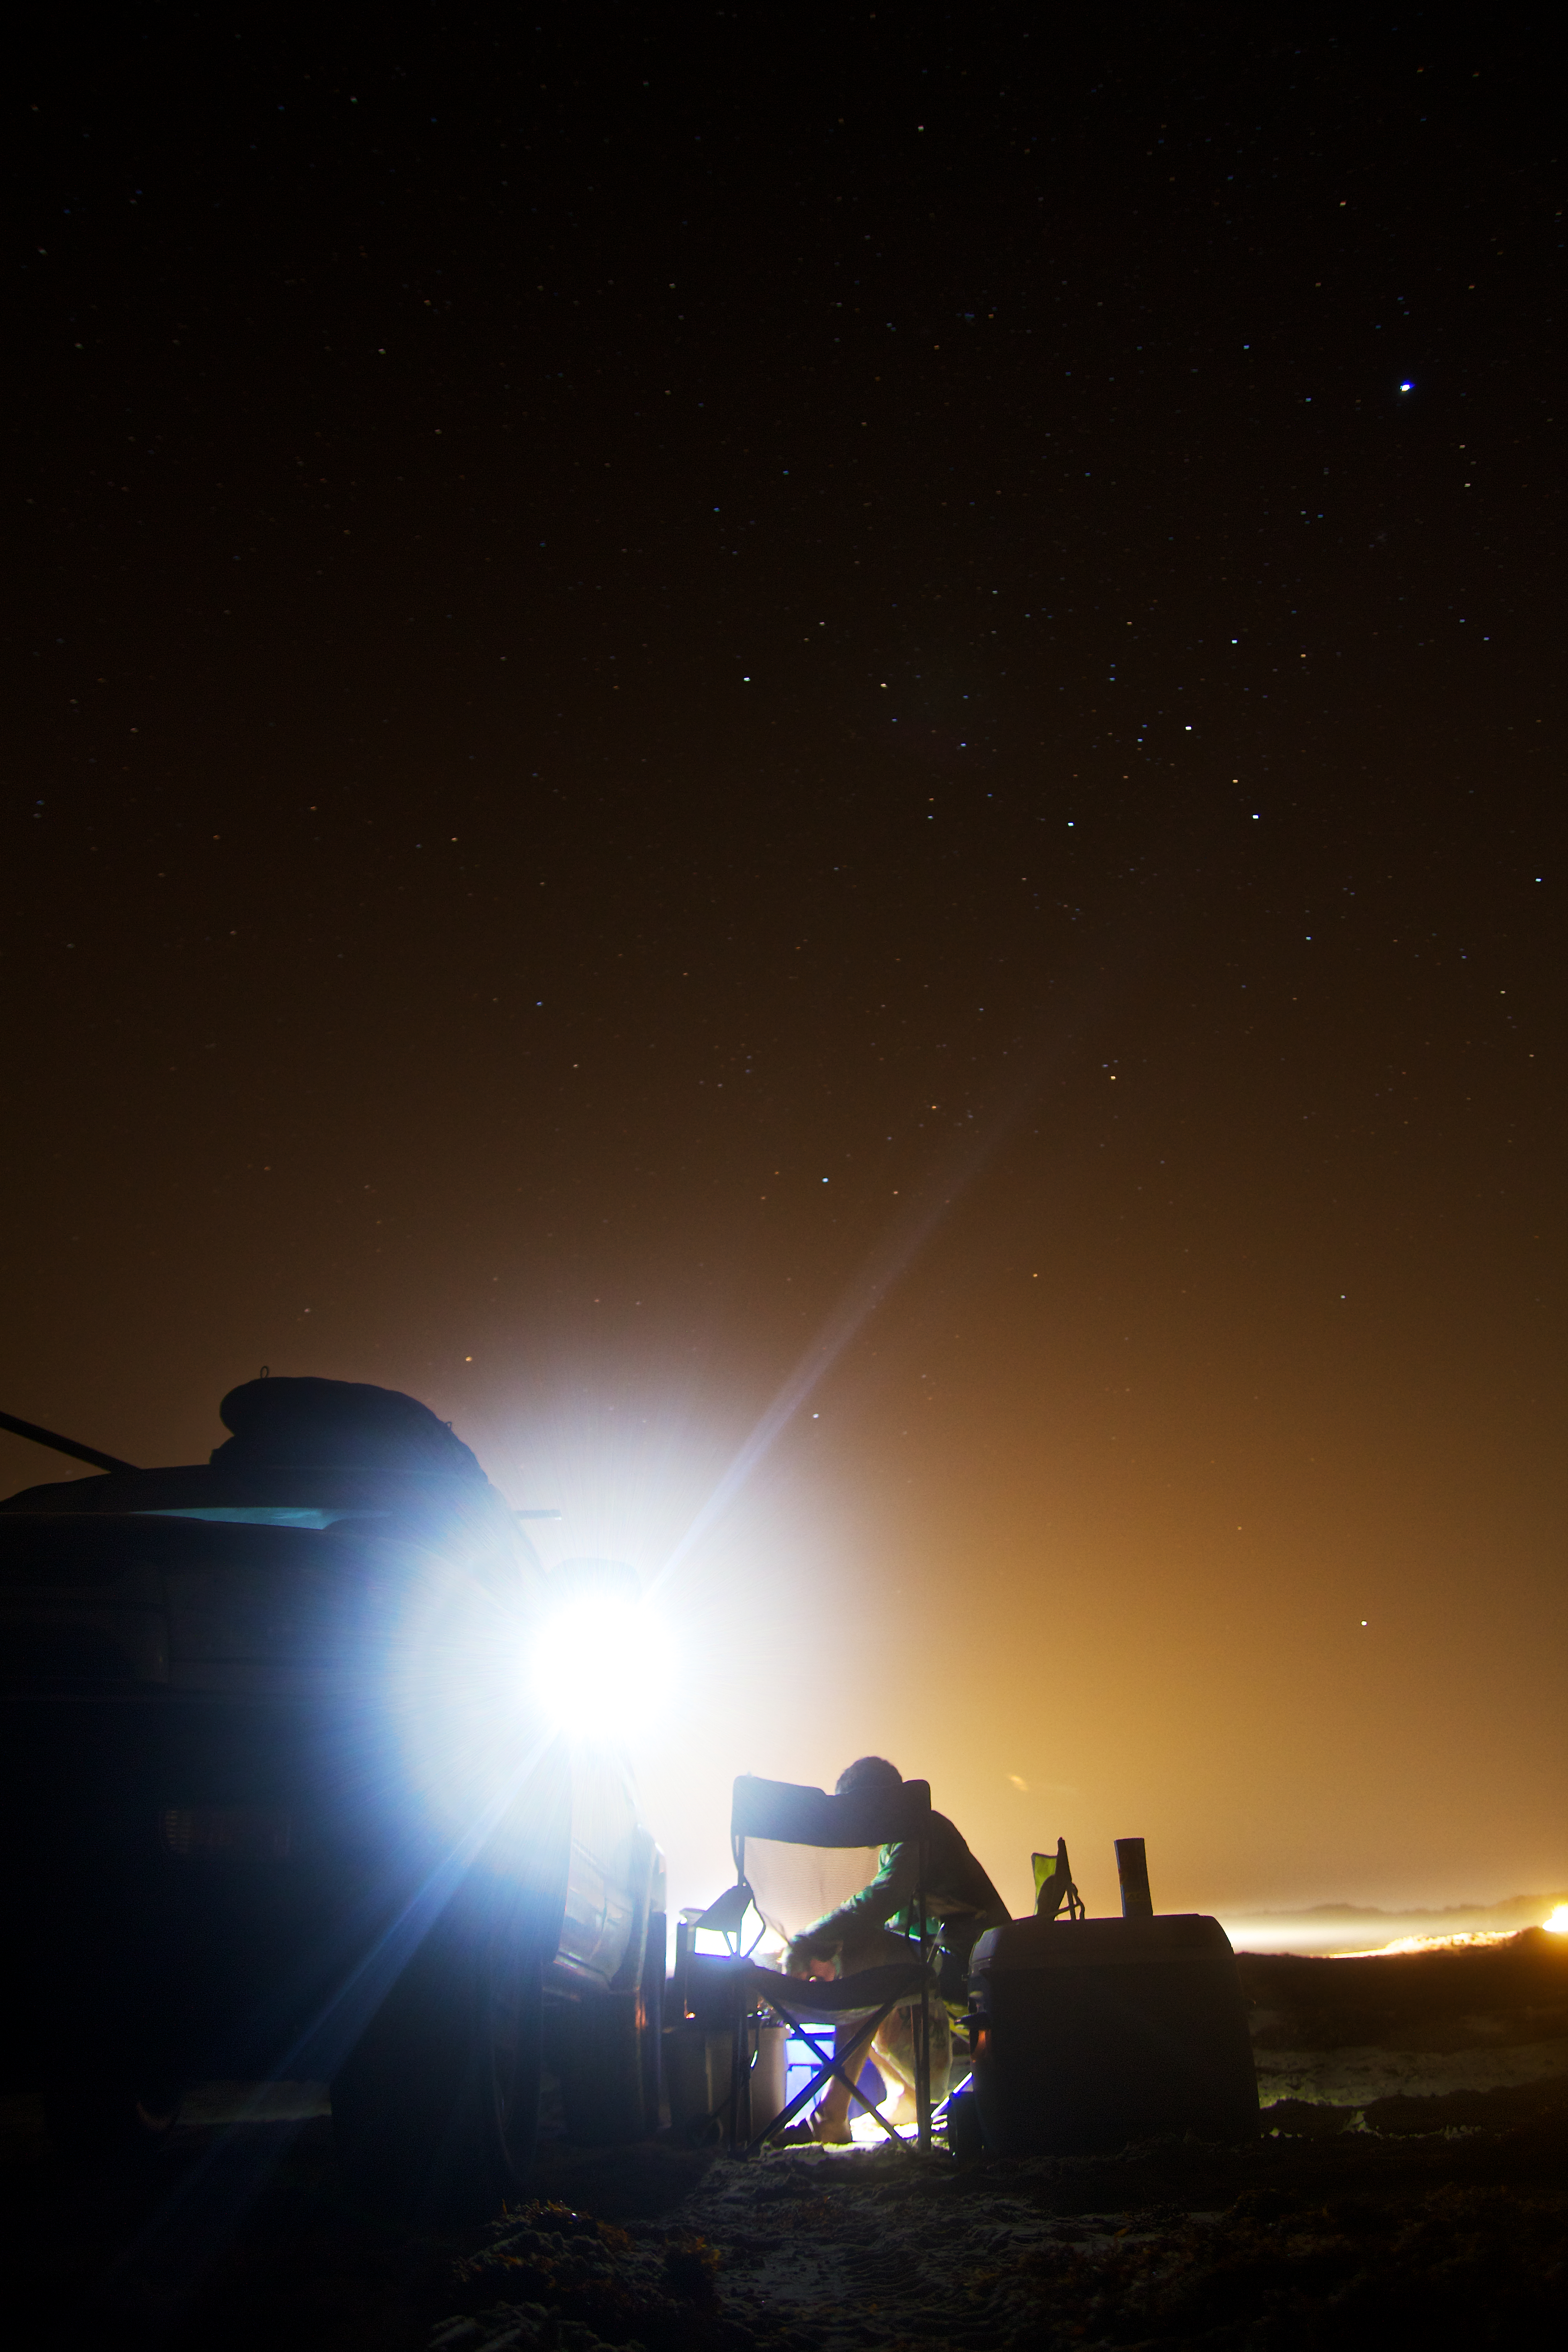
beach, light, sky, night, star, atmosphere, truck, cooking, canon, darkness, aurora, moonlight, long, eos, exposure, 2012, nighttime, astronomy, cool, canon7d, 7d, texas, martin, tamron1750, midnight, tx, pierce, springbreak, southpadreisland, 4runner, astronomical object